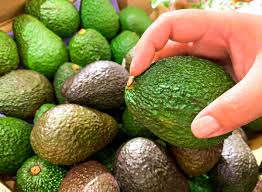
Label: Avocado